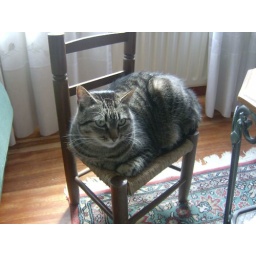
sitting in a chair